Mr. and Mrs. North

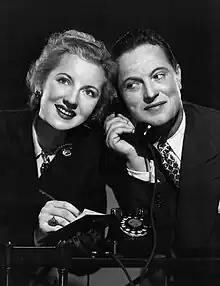
Alice Frost and Joseph Curtin as Mr. and Mrs. North (1950)

"Mr. and Mrs. North" was a radio mystery series that aired on NBC and CBS from 1942 to 1954. Alice Frost and Joseph Curtin had the title roles when the series began in 1942. The characters, publisher Jerry North and his wife Pam, lived in Greenwich Village at 24 St. Anne's Place. They were not professional detectives but simply an ordinary couple who stumbled across a murder or two every week for 12 years. The radio program eventually reached nearly 20 million listeners.